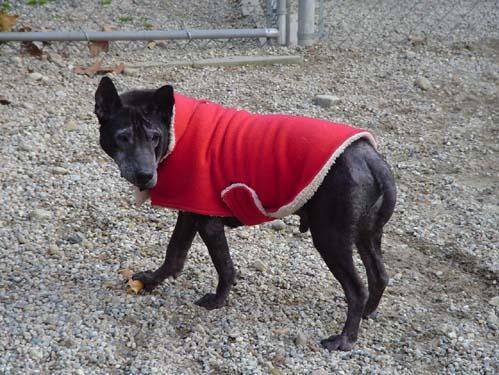
Label: dog